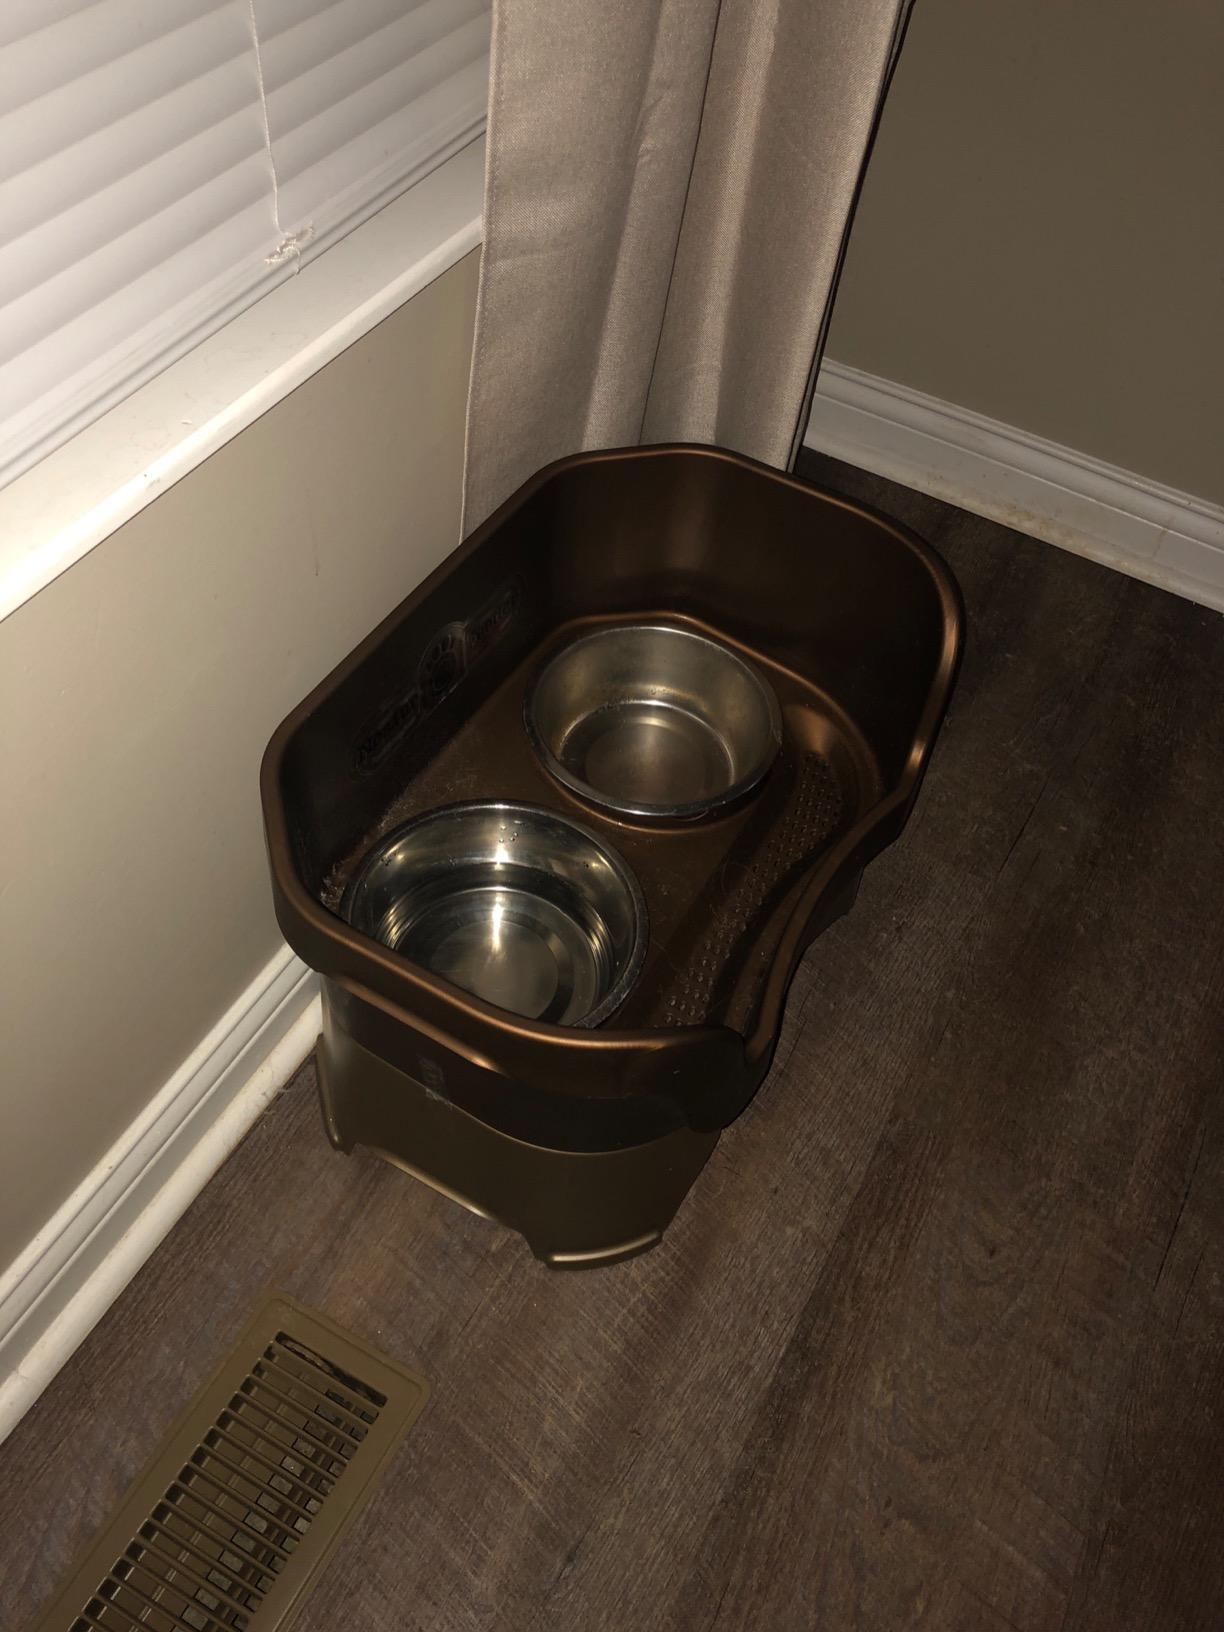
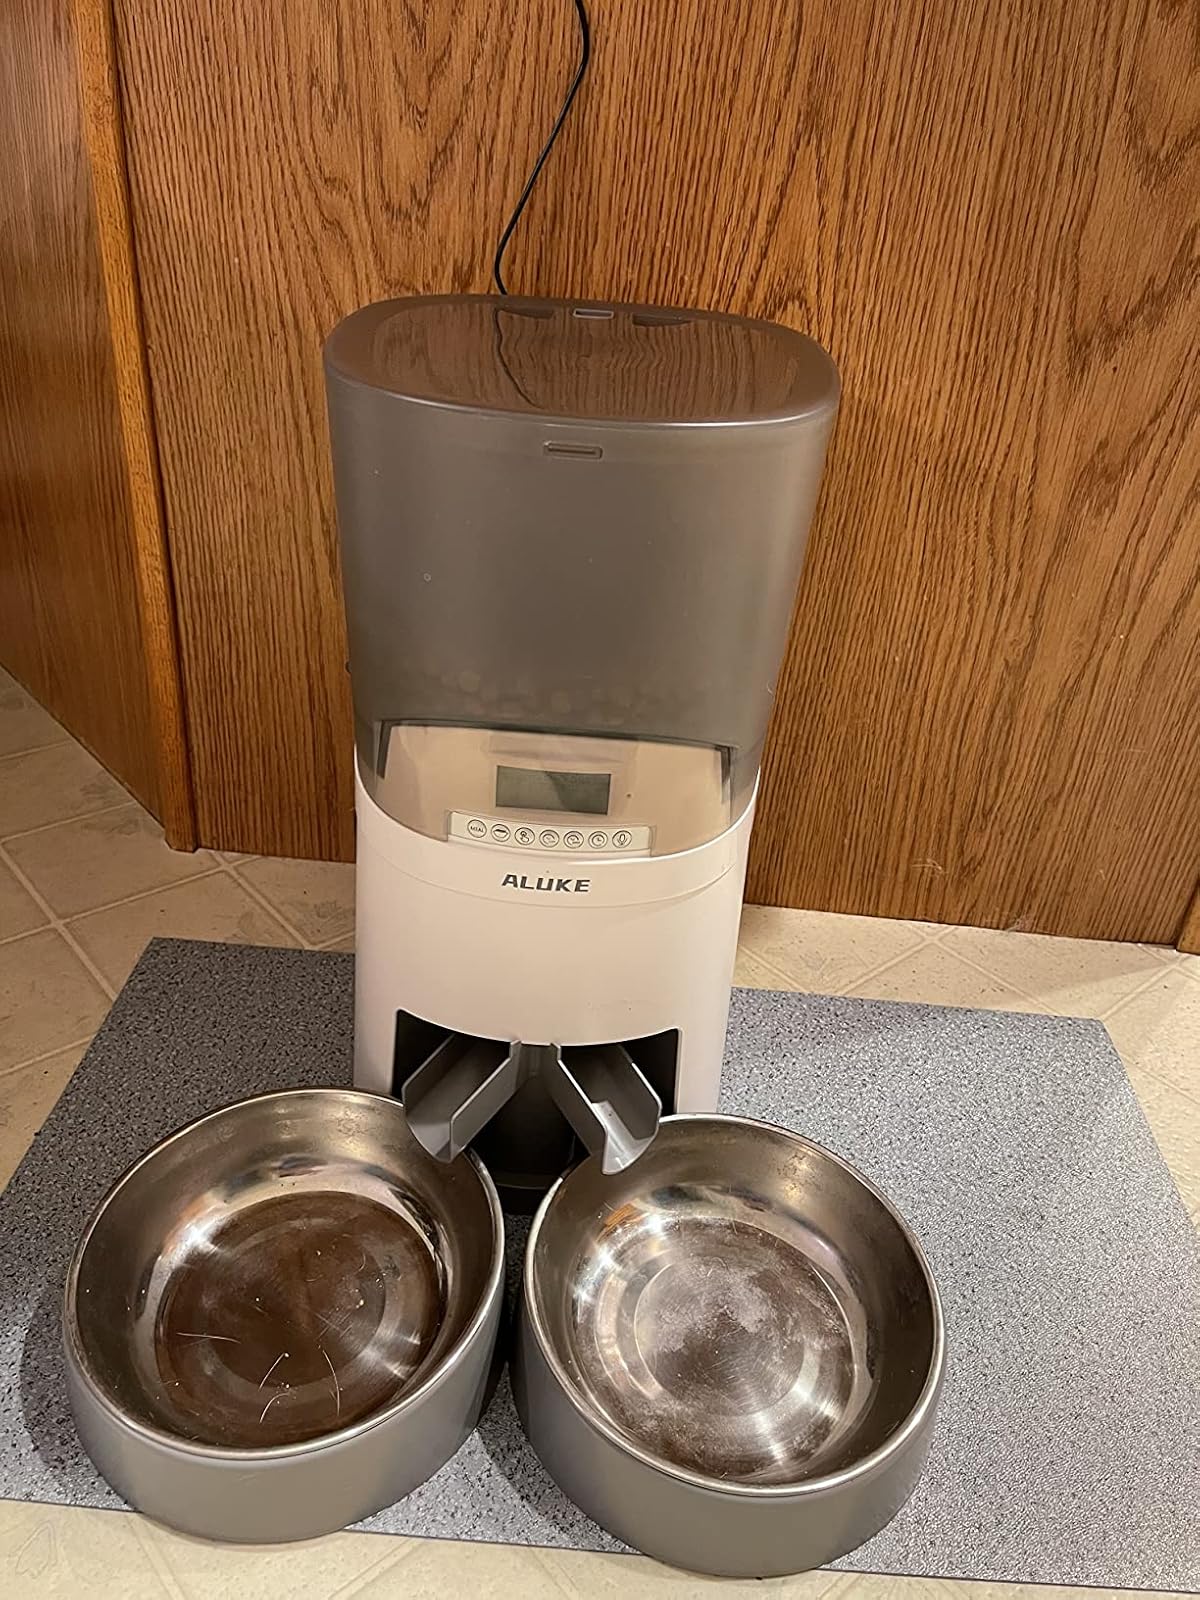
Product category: items_feeder
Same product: no